History of the Cyclades

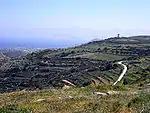
Paros, fertile island.

Economically and demographically, the Cyclades had suffered harshly from the exactions first of Turkmen and Barbary pirates, then later (in the 17th century) Christian pirates. After the defeat at Lepanto, Uluç Ali Reis, the new Kapudan Pasha, initiated a policy of repopulating the islands. For example, in 1579 the Orthodox priest Pothetos of Amorgos was authorised to settle colonists on Ios, a nearly deserted island. Kimolos, pillaged by Christian pirates in 1638, was repopulated with Sifniot colonists in 1646. Christian Albanians, who had already migrated toward the Peloponnese during the Despotate of the Morea period or who had been moved to Kythnos by the Venetians, were invited by the Ottoman Empire to come settle on Andros.